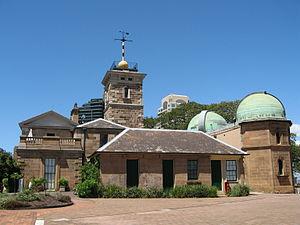
L'observatoire de Sydney est situé sur une colline maintenant connu sous le nom Observatory Hill dans le centre de Sydney, en Nouvelle-Galles du Sud en Australie